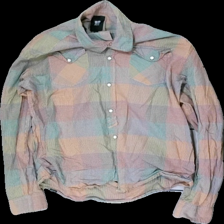
View: front
Type: Shirt
Category: Men
Brand: Not in the list
Brand text on label: insight
Colors: Green, Blue, Orange, Multicolor
Material: 100% cotton
Pattern: Checkered print
Cut: Regular
Size: M
Season: All
Smell: Minor
Price range: <50
Recommended usage: Reuse
Comment: wrinkley